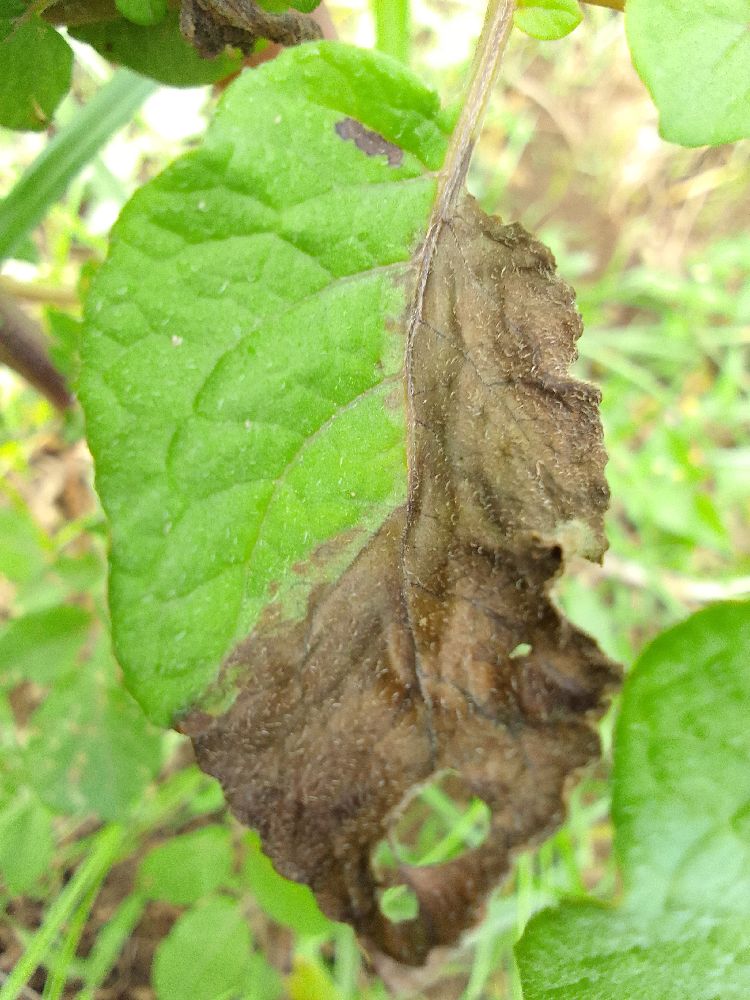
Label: Late blight